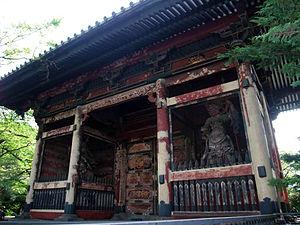
Le parc de Shiba est un parc public situé dans l'arrondissement de Minato à Tokyo, construit autour du Zōjō-ji.